Carp Hills

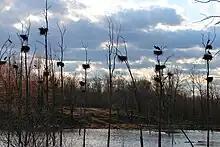
Heron rookery in the Carp Hills

Wildlife include coyote, white-tailed deer, black bear, beaver, porcupine, Blanding's turtle, midland painted turtle, chipmunk, snowshoe hare, and squirrels.